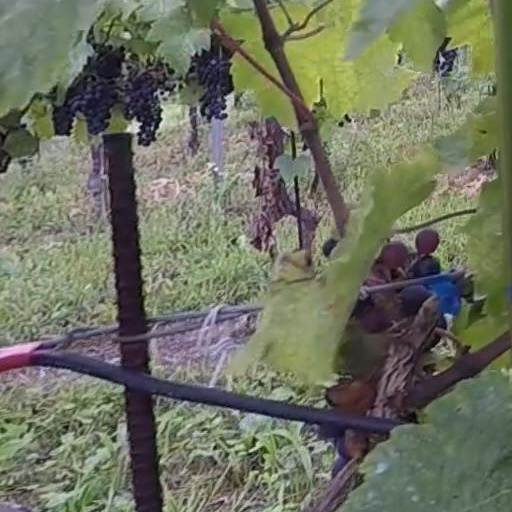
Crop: grape